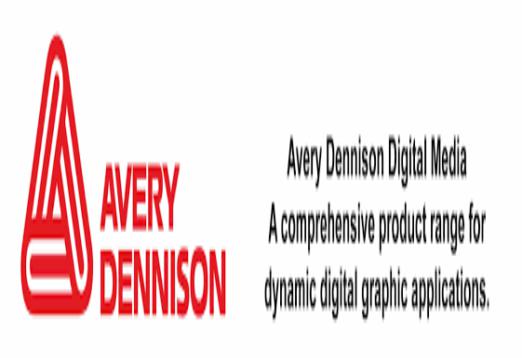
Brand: avery dennison-1
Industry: Others